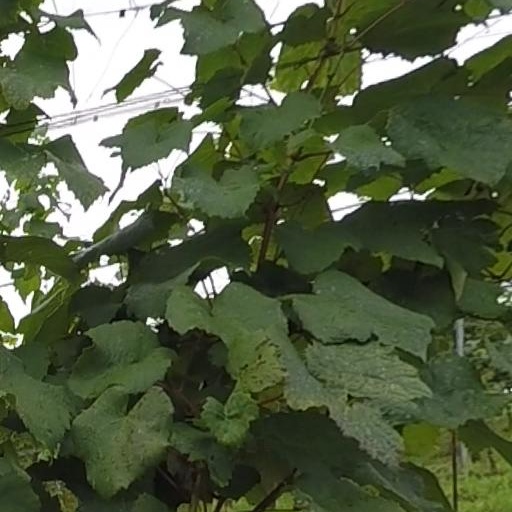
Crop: grape